2018 Brazilian general election

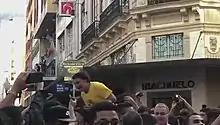
Bolsonaro being stabbed at a Juiz de Fora rally

Voting in Brazil is allowed for citizens over 16 years of age and mandatory for those between 18 and 70 years of age. Those who do not vote in an election and do not later present an acceptable justification (such as being away from their voting location at the time) must pay a fine of 3.51 BRL (equivalent to 0.90 USD in October 2018). Brazilian citizens residing abroad only vote for president.